Richard Krajicek

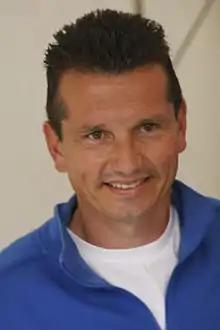
Krajicek at the Eastbourne International tennis tournament in 2011.

Richard Peter Stanislav Krajicek (born 6 December 1971) is a Dutch former professional tennis player and tournament director. Krajicek won 17 singles titles during his career, including the 1996 Wimbledon Championships, becoming the first (and only) Dutchman to win a major singles title. He was ranked world No. 4 in men's singles by the Association of Tennis Professionals (ATP) in March 1999. Retiring from the sport in 2003, Krajicek has been the tournament director of the Rotterdam Open since 2004. He is also the author of various sports books.